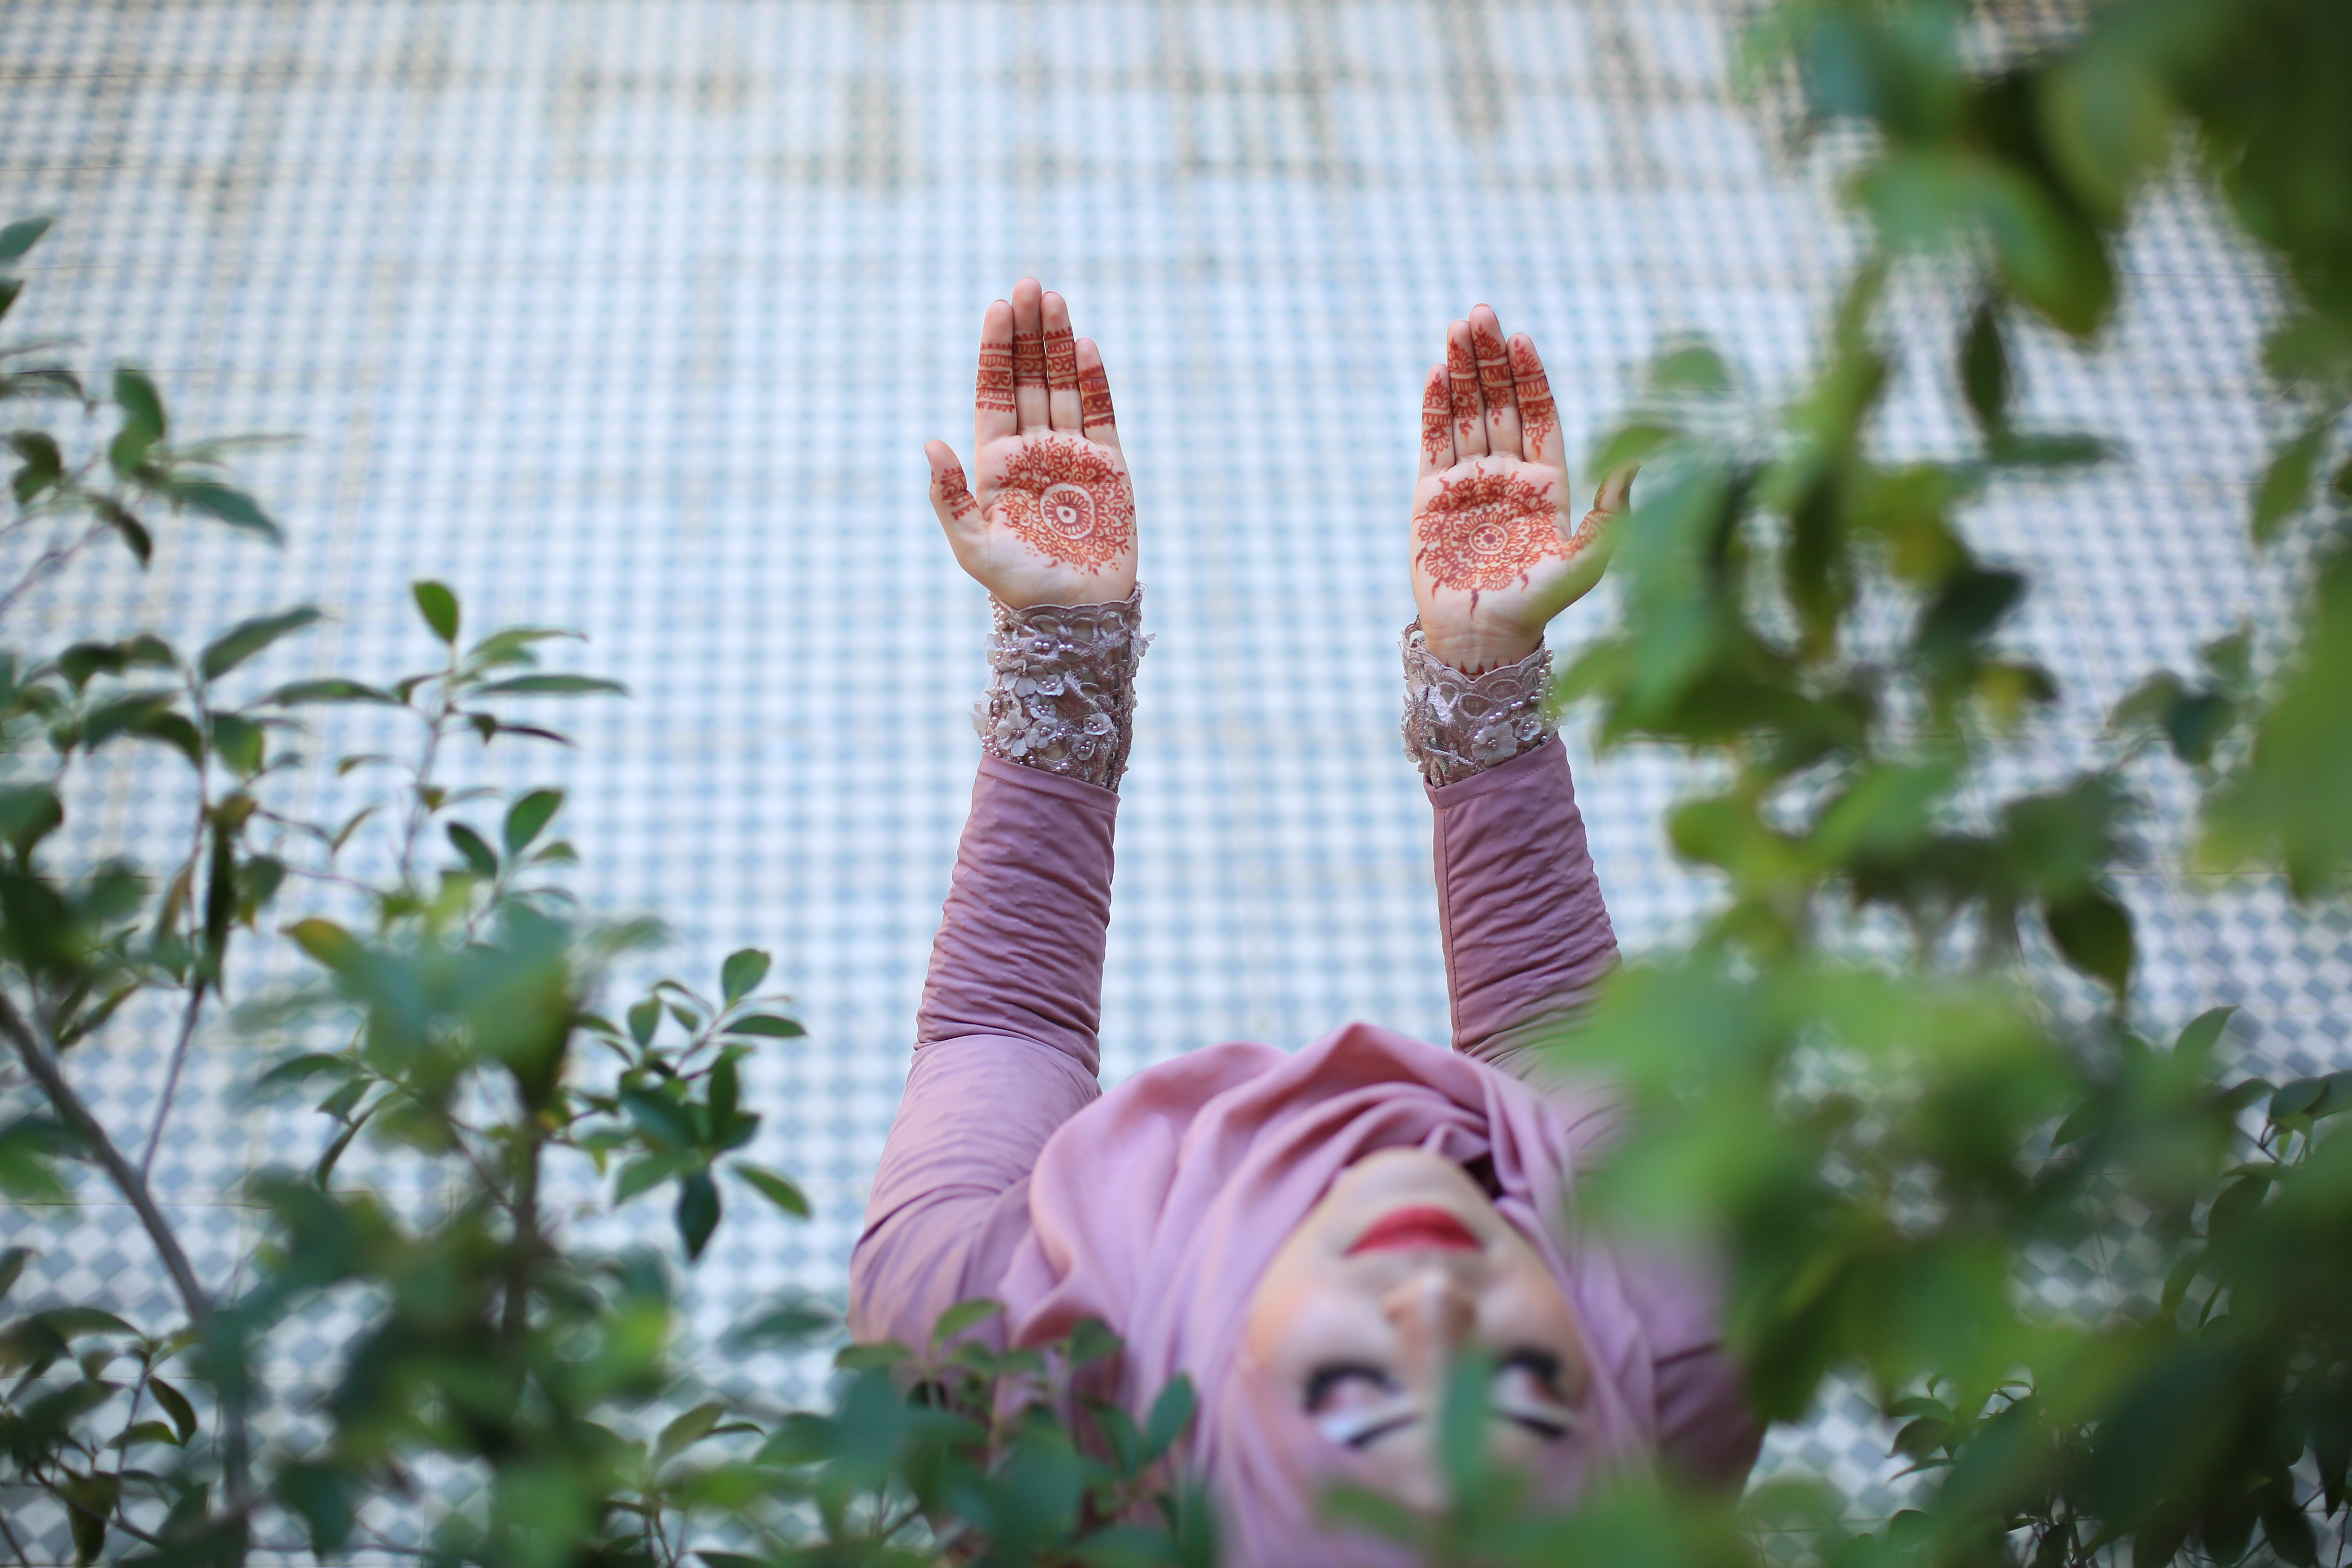
girl, photo, hand, finger, design, pattern, fun, plant, reflection, smile